Nahwitti (trading site)

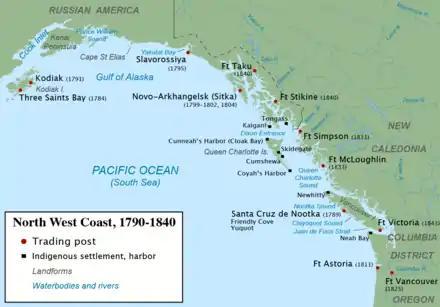
The North West Coast during the maritime fur trade era, about 1785 to 1850. Nahwitti is here spelled Newhitty, a common variant spelling.

During the early 19th century Nahwitti was the principal town of the Nahwitti First Nation. It was one of the most popular sites for Western trading vessels on the Pacific Northwest coast, and the primary point of contact with the Kwakwakaʼwakw peoples. Hundreds of trading vessels, mostly British and American, visited during this time, mainly seeking sea otter skins to take to China, where they commanded a high price.